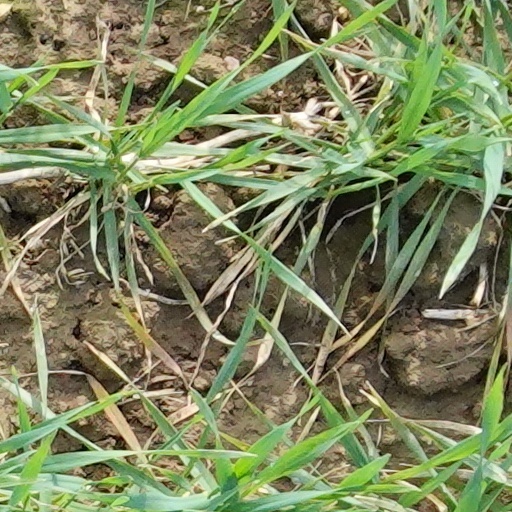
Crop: wheat